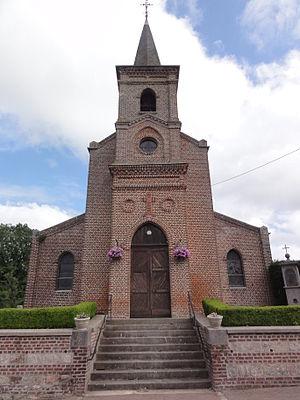
Landouzy-la-Cour (Aisne) église
L'église Notre-Dame-de-l'Assomption de Landouzy-la-Cour est une église située à Landouzy-la-Cour, en France.
Landouzy-la-Cour est une commune française située dans le département de l'Aisne, en région Hauts-de-France.